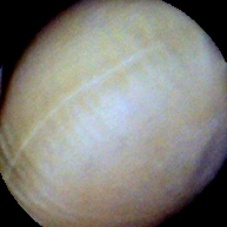
Label: Intact